2011–12 UCLA Bruins men's basketball team

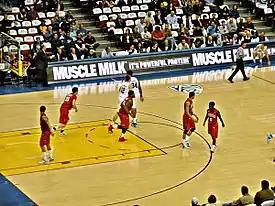
UCLA vs. Richmond, Los Angeles Sports Arena

The 2011–12 UCLA Bruins men's basketball team represented the University of California, Los Angeles during the 2011–12 NCAA Division I men's basketball season. The Bruins competed in the Pac-12 Conference and were led by head coach Ben Howland. The team ended the season with a 19–14 record and did not participate in the NCAA National Championship tournament or the NIT.